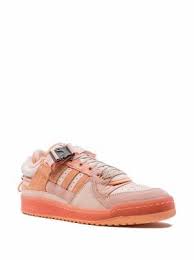
Label: Sneaker